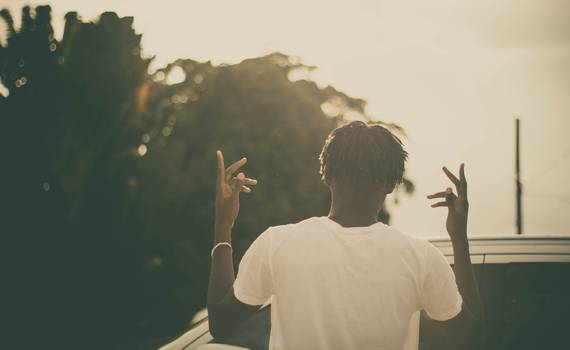
Label: No Watermark